Jean De Briac

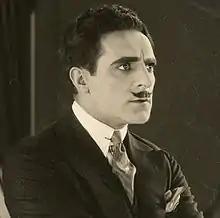
Jean De Briac in "The Frisky Mrs. Johnson" (1920)

Jean De Briac (born Jean-Frederic Weitler, 15 August 1891 – 18 October 1970) was a French film actor. He appeared in more than 120 films between 1920 and 1962. He was born in France and died in Los Angeles, California. He immigrated to the United States in 1915.